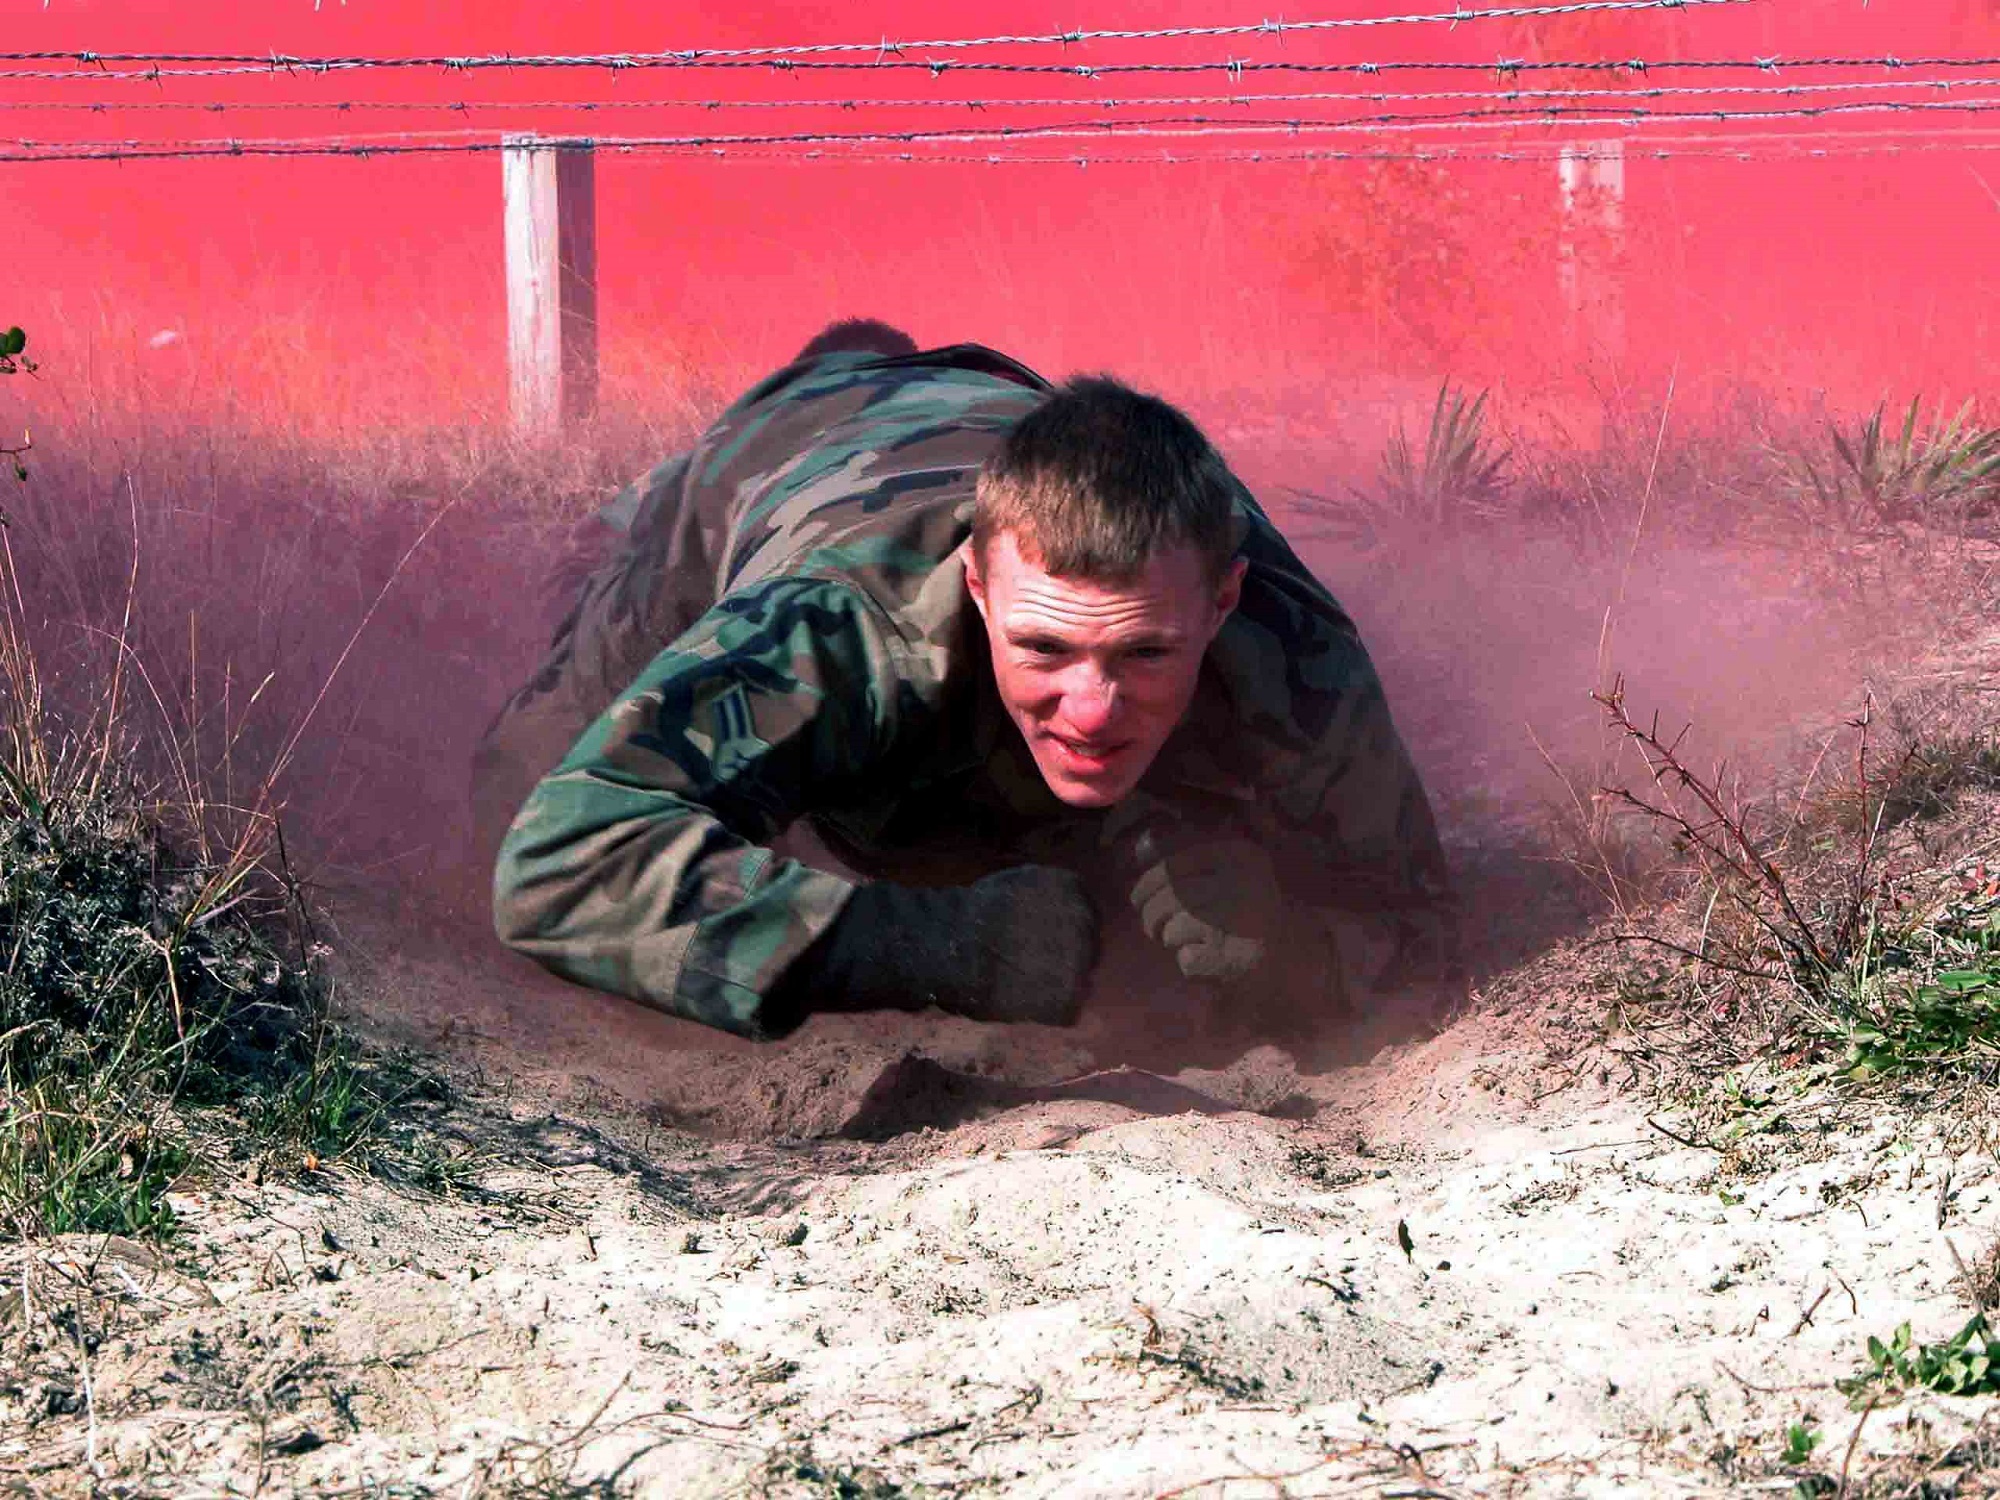
man, tree, grass, barbed wire, male, military, soldier, usa, training, soil, fitness, crawling, effort, course, challenge, obstacle, adversity, overcome, shrubland, plant community